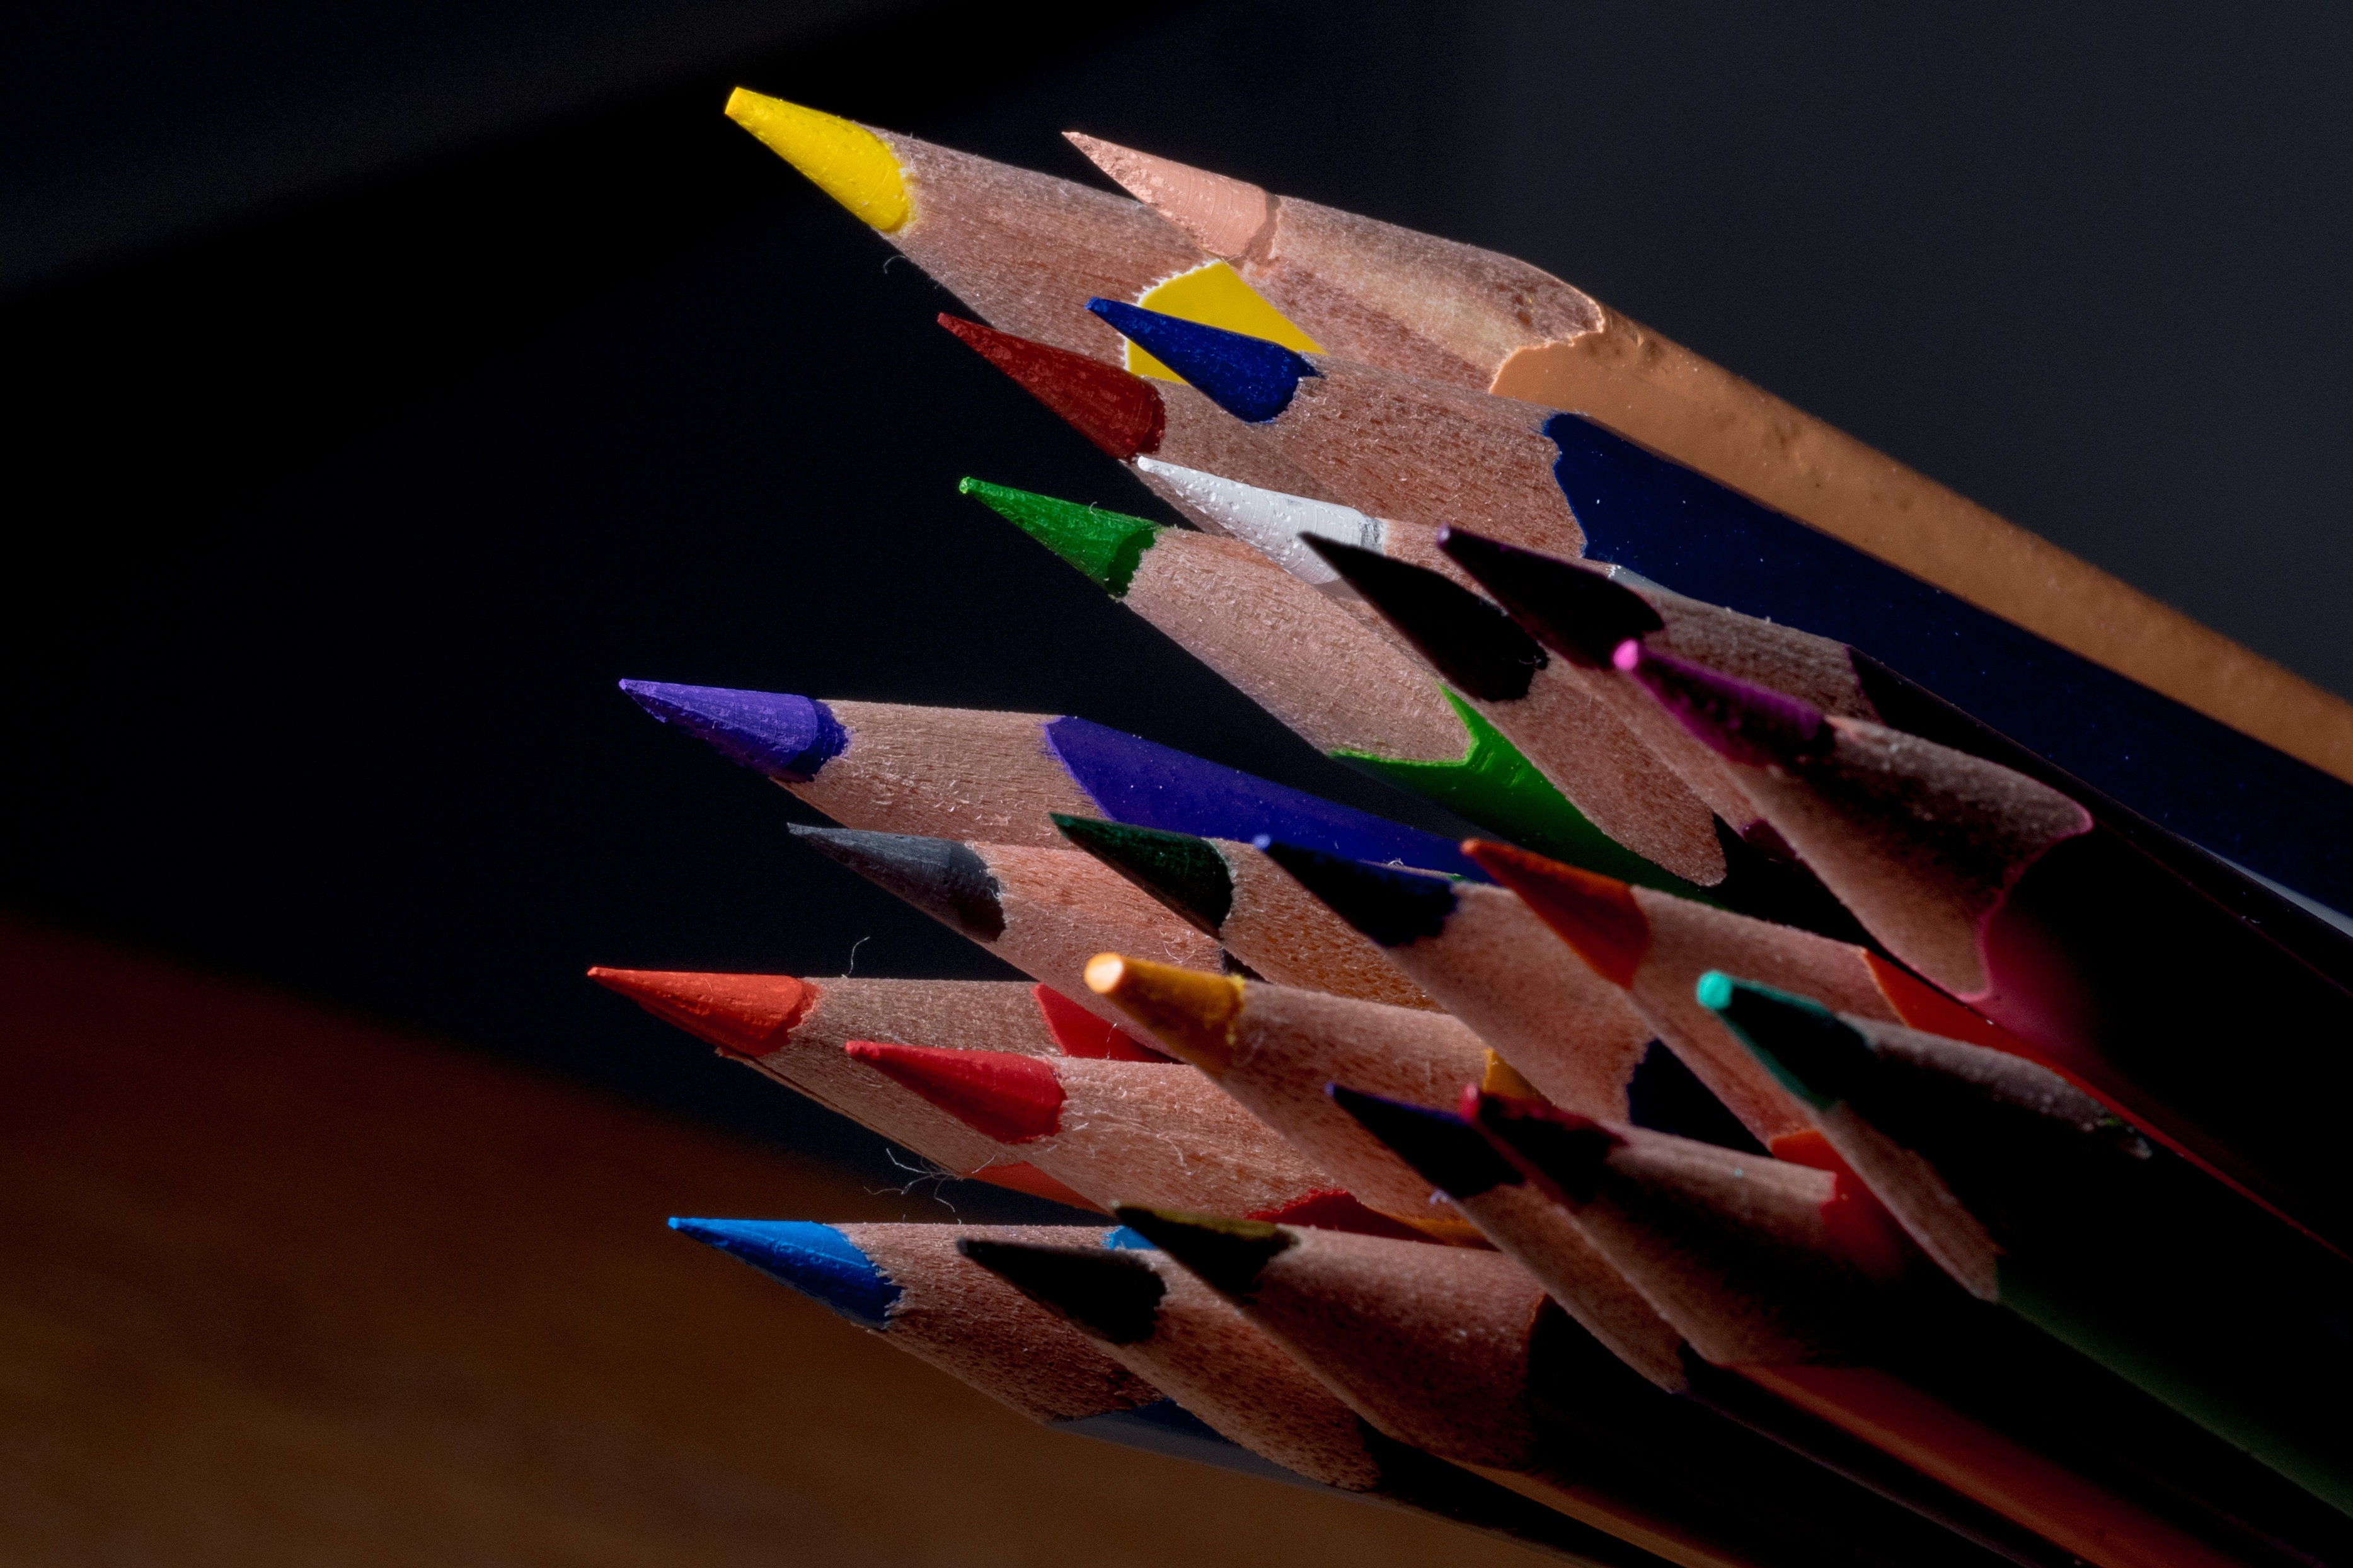
hand, wing, red, color, macro, office, paint, blue, colorful, close, toy, art, children, pens, kindergarten, school, crayons, draw, shape, leave, origami, pointed, macro photography, colored pencils, graphic design, colour pencils, wooden pegs, writing accessories, bow and arrow, origami paper, color series